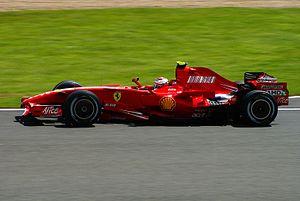
Le championnat du monde de Formule 1 2007 qui se déroule en 17 manches entre le 18 mars et le 21 octobre 2007, est remporté par le Finlandais Kimi Räikkönen sur Ferrari chez les pilotes et par la Scuderia Ferrari chez les constructeurs.
La Ferrari F2007 est la monoplace de Formule 1 engagée par la Scuderia Ferrari dans le Championnat du monde 2007. C'était le 53ᵉ modèle de Formule 1 conçu par Ferrari. En interne, elle porte le nom de projet 658. Elle a permis à la Scuderia Ferrari de remporter le titre mondial des constructeurs, et au Finlandais Kimi Räikkönen d'être sacré chez les pilotes.
Le Grand Prix de Grande-Bretagne de Formule 1 2007, disputé sur le circuit de Silverstone le 8 juillet, est la 777ᵉ épreuve du championnat du monde de Formule 1 courue depuis 1950 et la neuvième du championnat 2007.